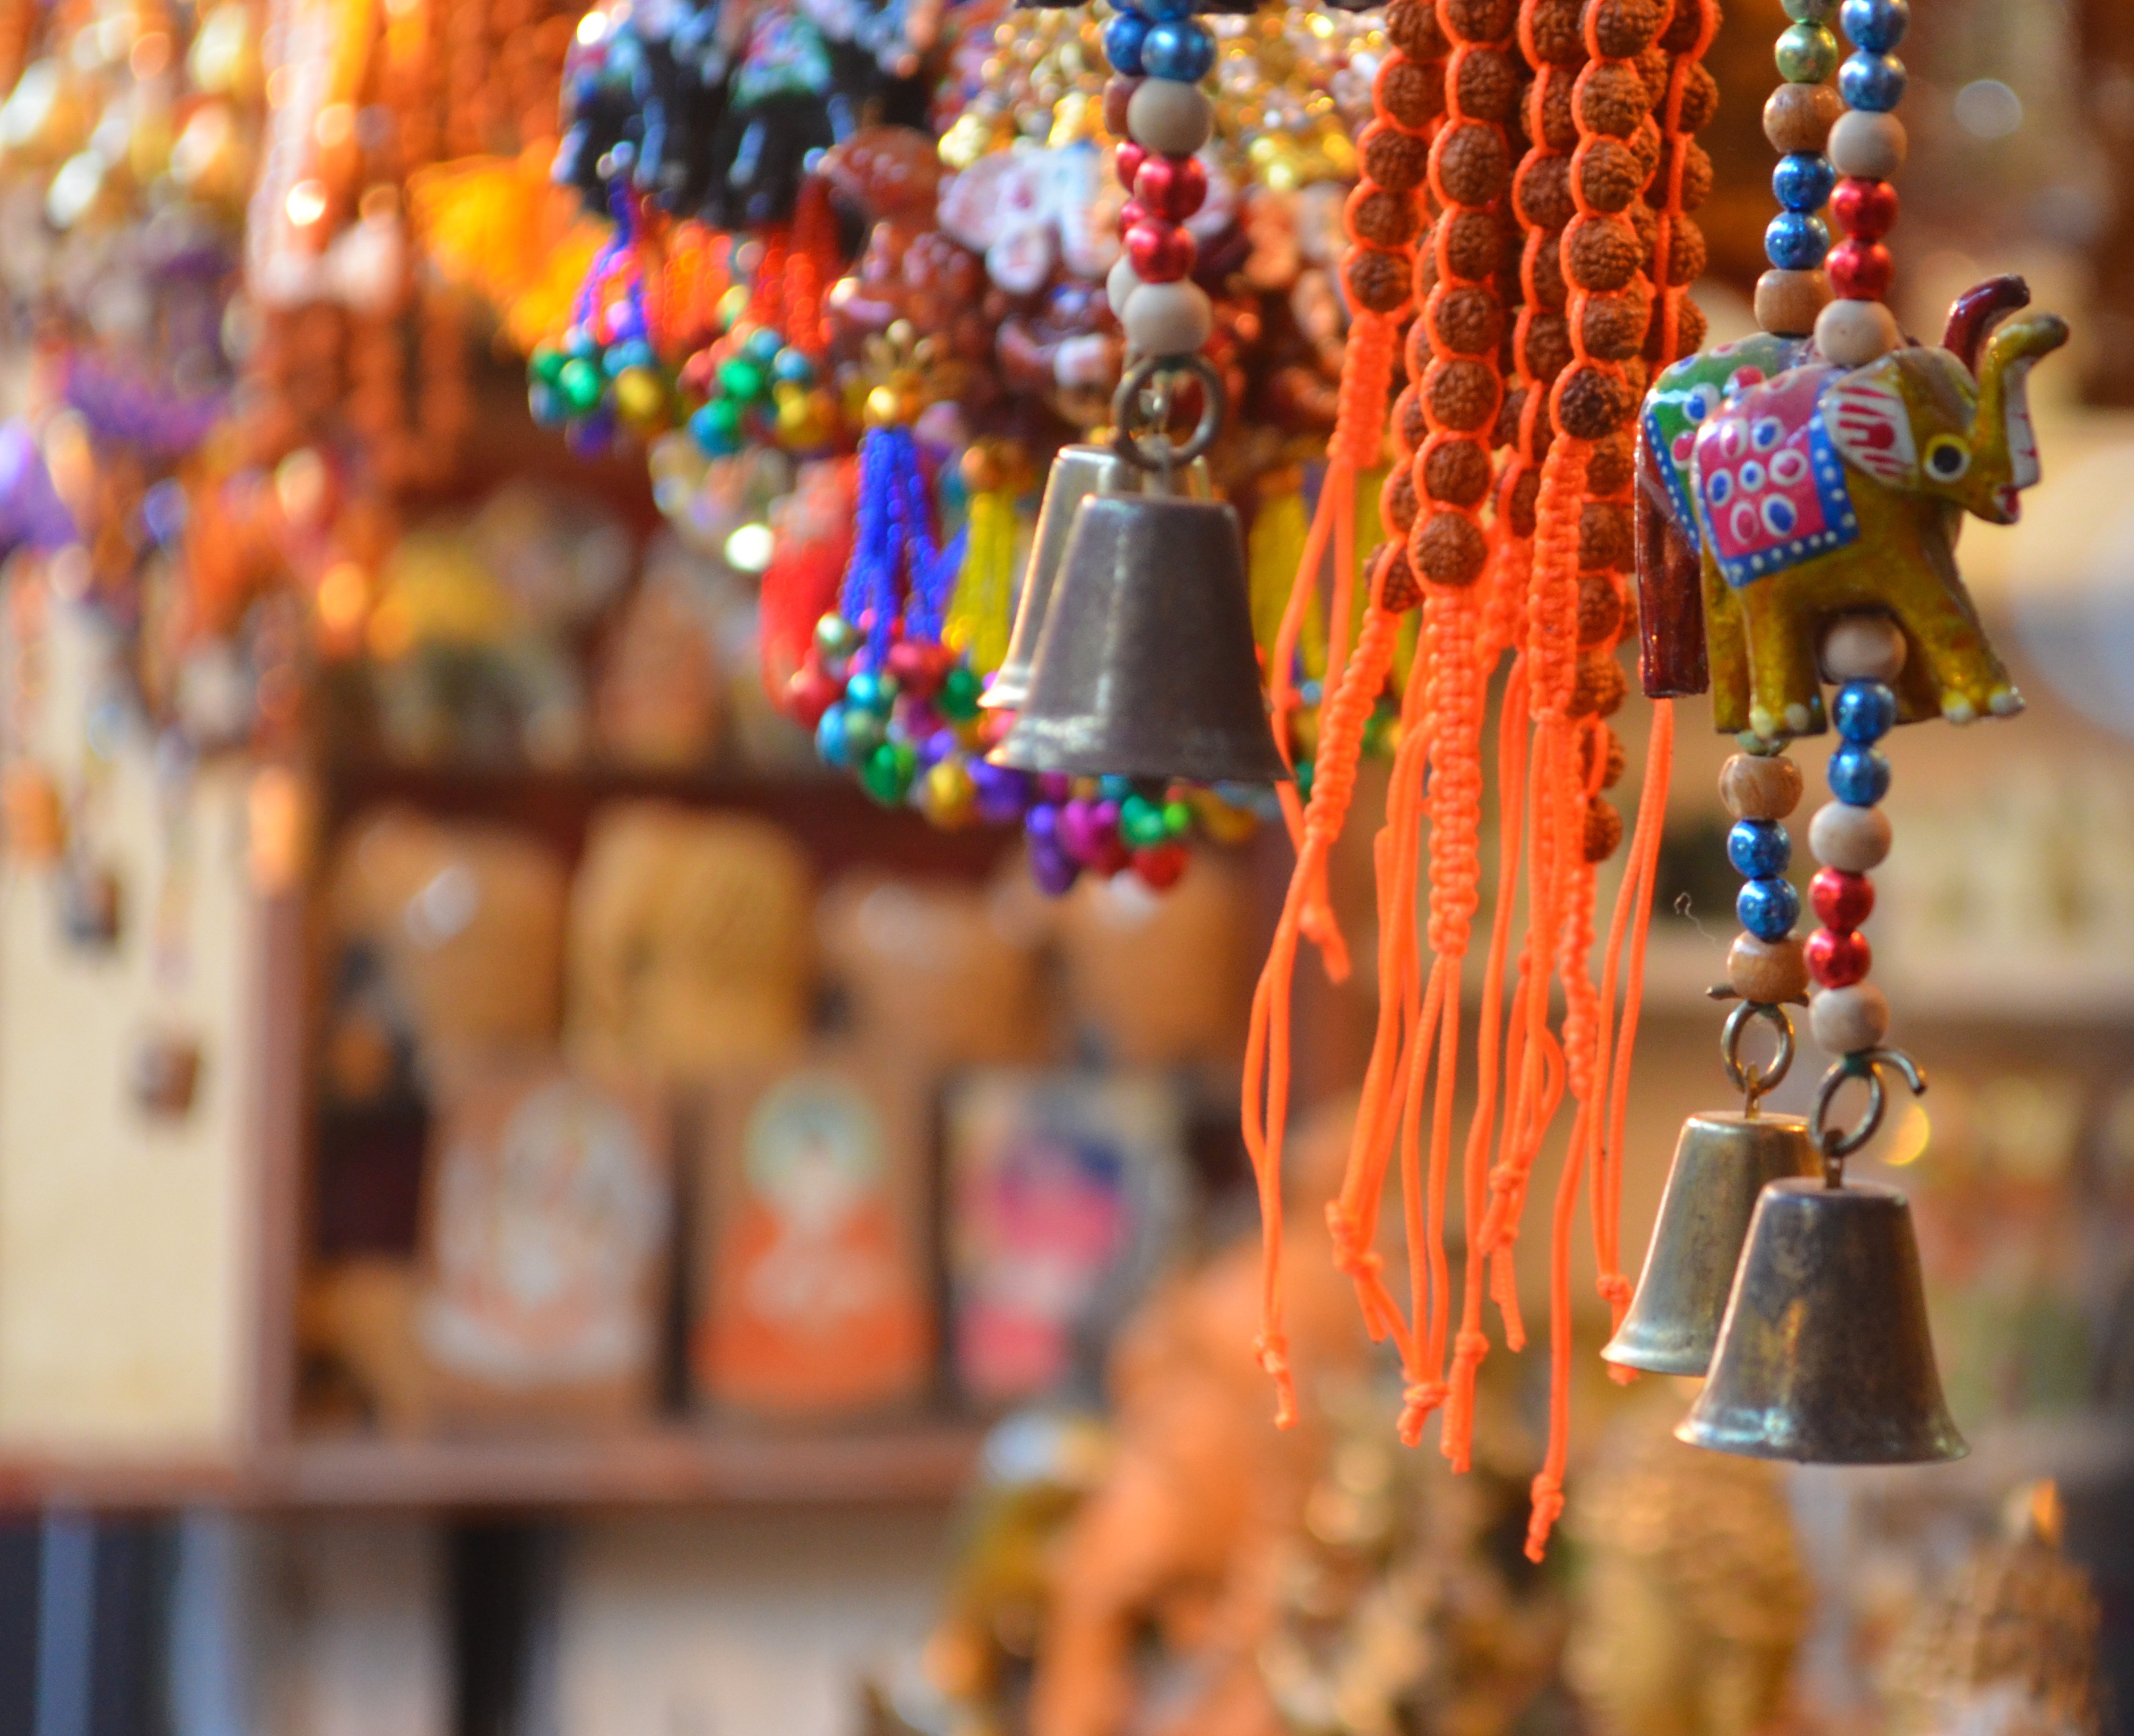
flower, color, market, toy, festival, temple, fair, sweetness